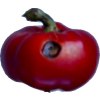
Label: red_pepper